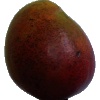
Label: Mango Red 1